Carolyn Franklin

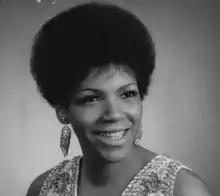
Franklin photographed for Atlantic Records, December 1967

Franklin was born in Memphis, Tennessee, to Barbara Siggers Franklin and C. L. Franklin. The youngest of six children, they moved to Buffalo, New York, shortly after her birth. Around 1946, the Franklin family settled in Detroit, where Carolyn began singing at her father's New Bethel Baptist Church.